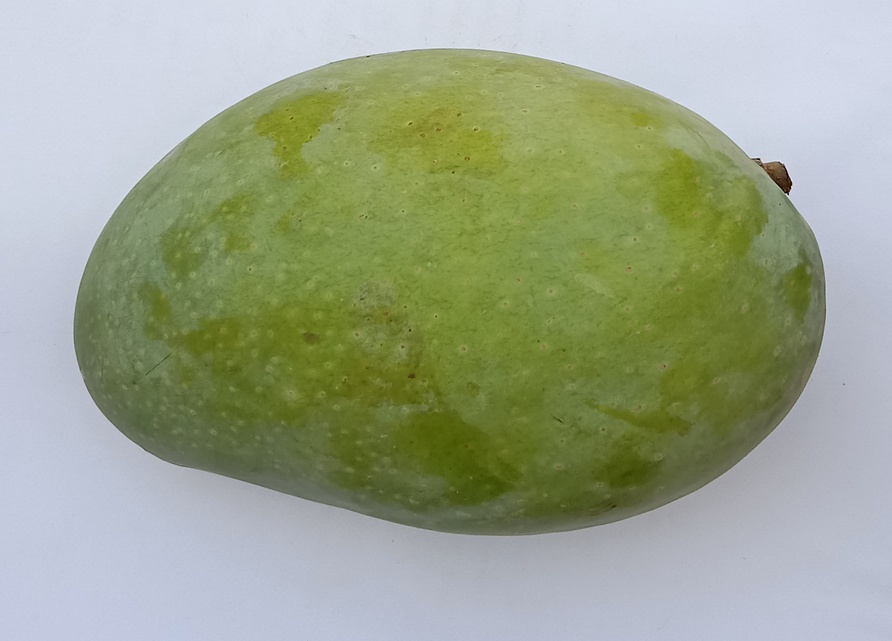
Mango variety: Fajri